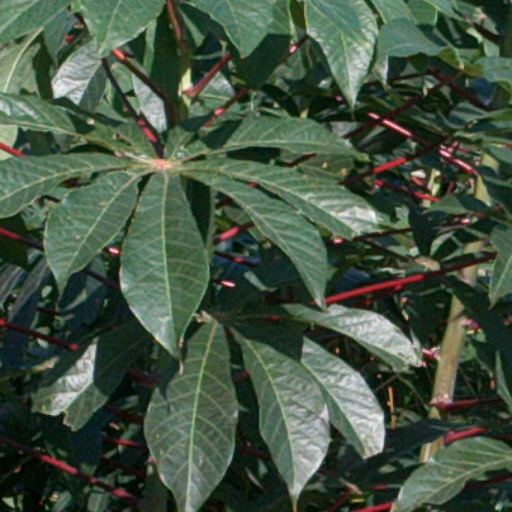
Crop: cassava